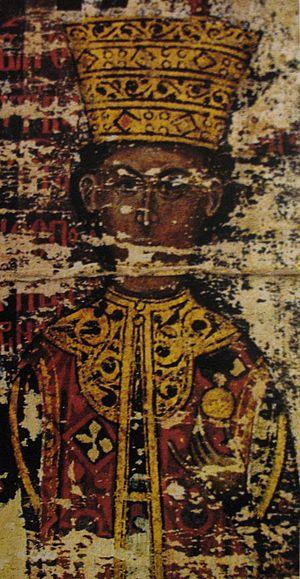
Mara ou Maria Branković est une princesse serbe et l'épouse du sultan Mourad II.
Vushtrri en albanais et Vučitrn en serbe latin est une ville et une commune/municipalité du Kosovo. Elle fait partie du district de Mitrovicë/Kosovska Mitrovica. Selon le recensement kosovar de 2011, la ville intra muros compte 26 964 habitants et la commune/municipalité 69 870.